Lanesfield School

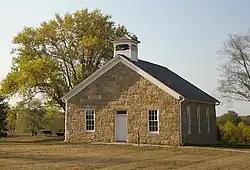
The Lanesfield School in 2012

The Lanesfield School is a historic limestone one-room school in Edgerton, Kansas that operated as a school from 1869 to 1963. The school is an example of the one-room schoolhouses that served much of rural America during the nineteenth century, and it is the only remaining structure from the former town of Lanesfield, which served as a mail stop along the Pony Express and Santa Fe Trail. The school reopened as a museum in 1967. The school is located on the Lanesfield Historic Site which includes the schoolhouse, four outbuildings, and a modern visitors center.